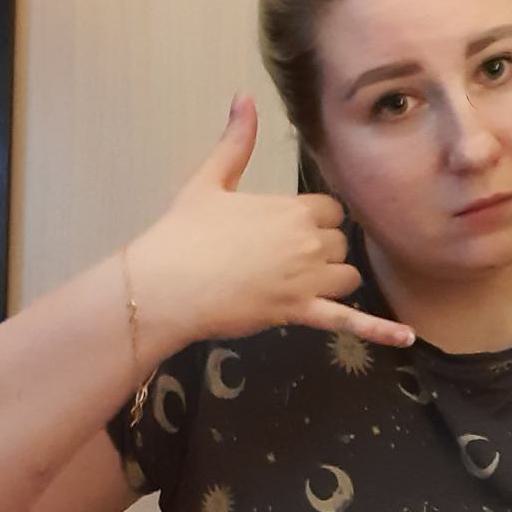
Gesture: call